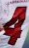
Number: 4